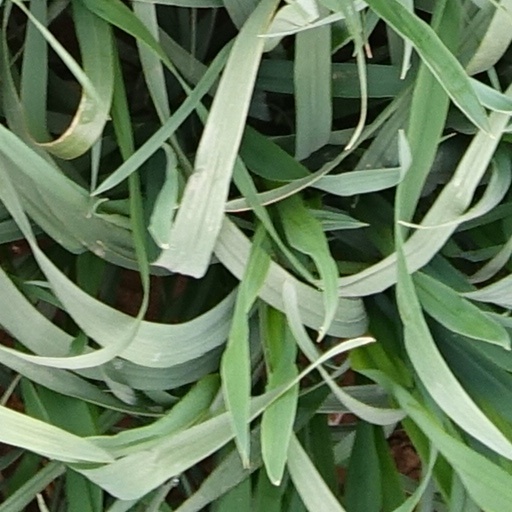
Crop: wheat